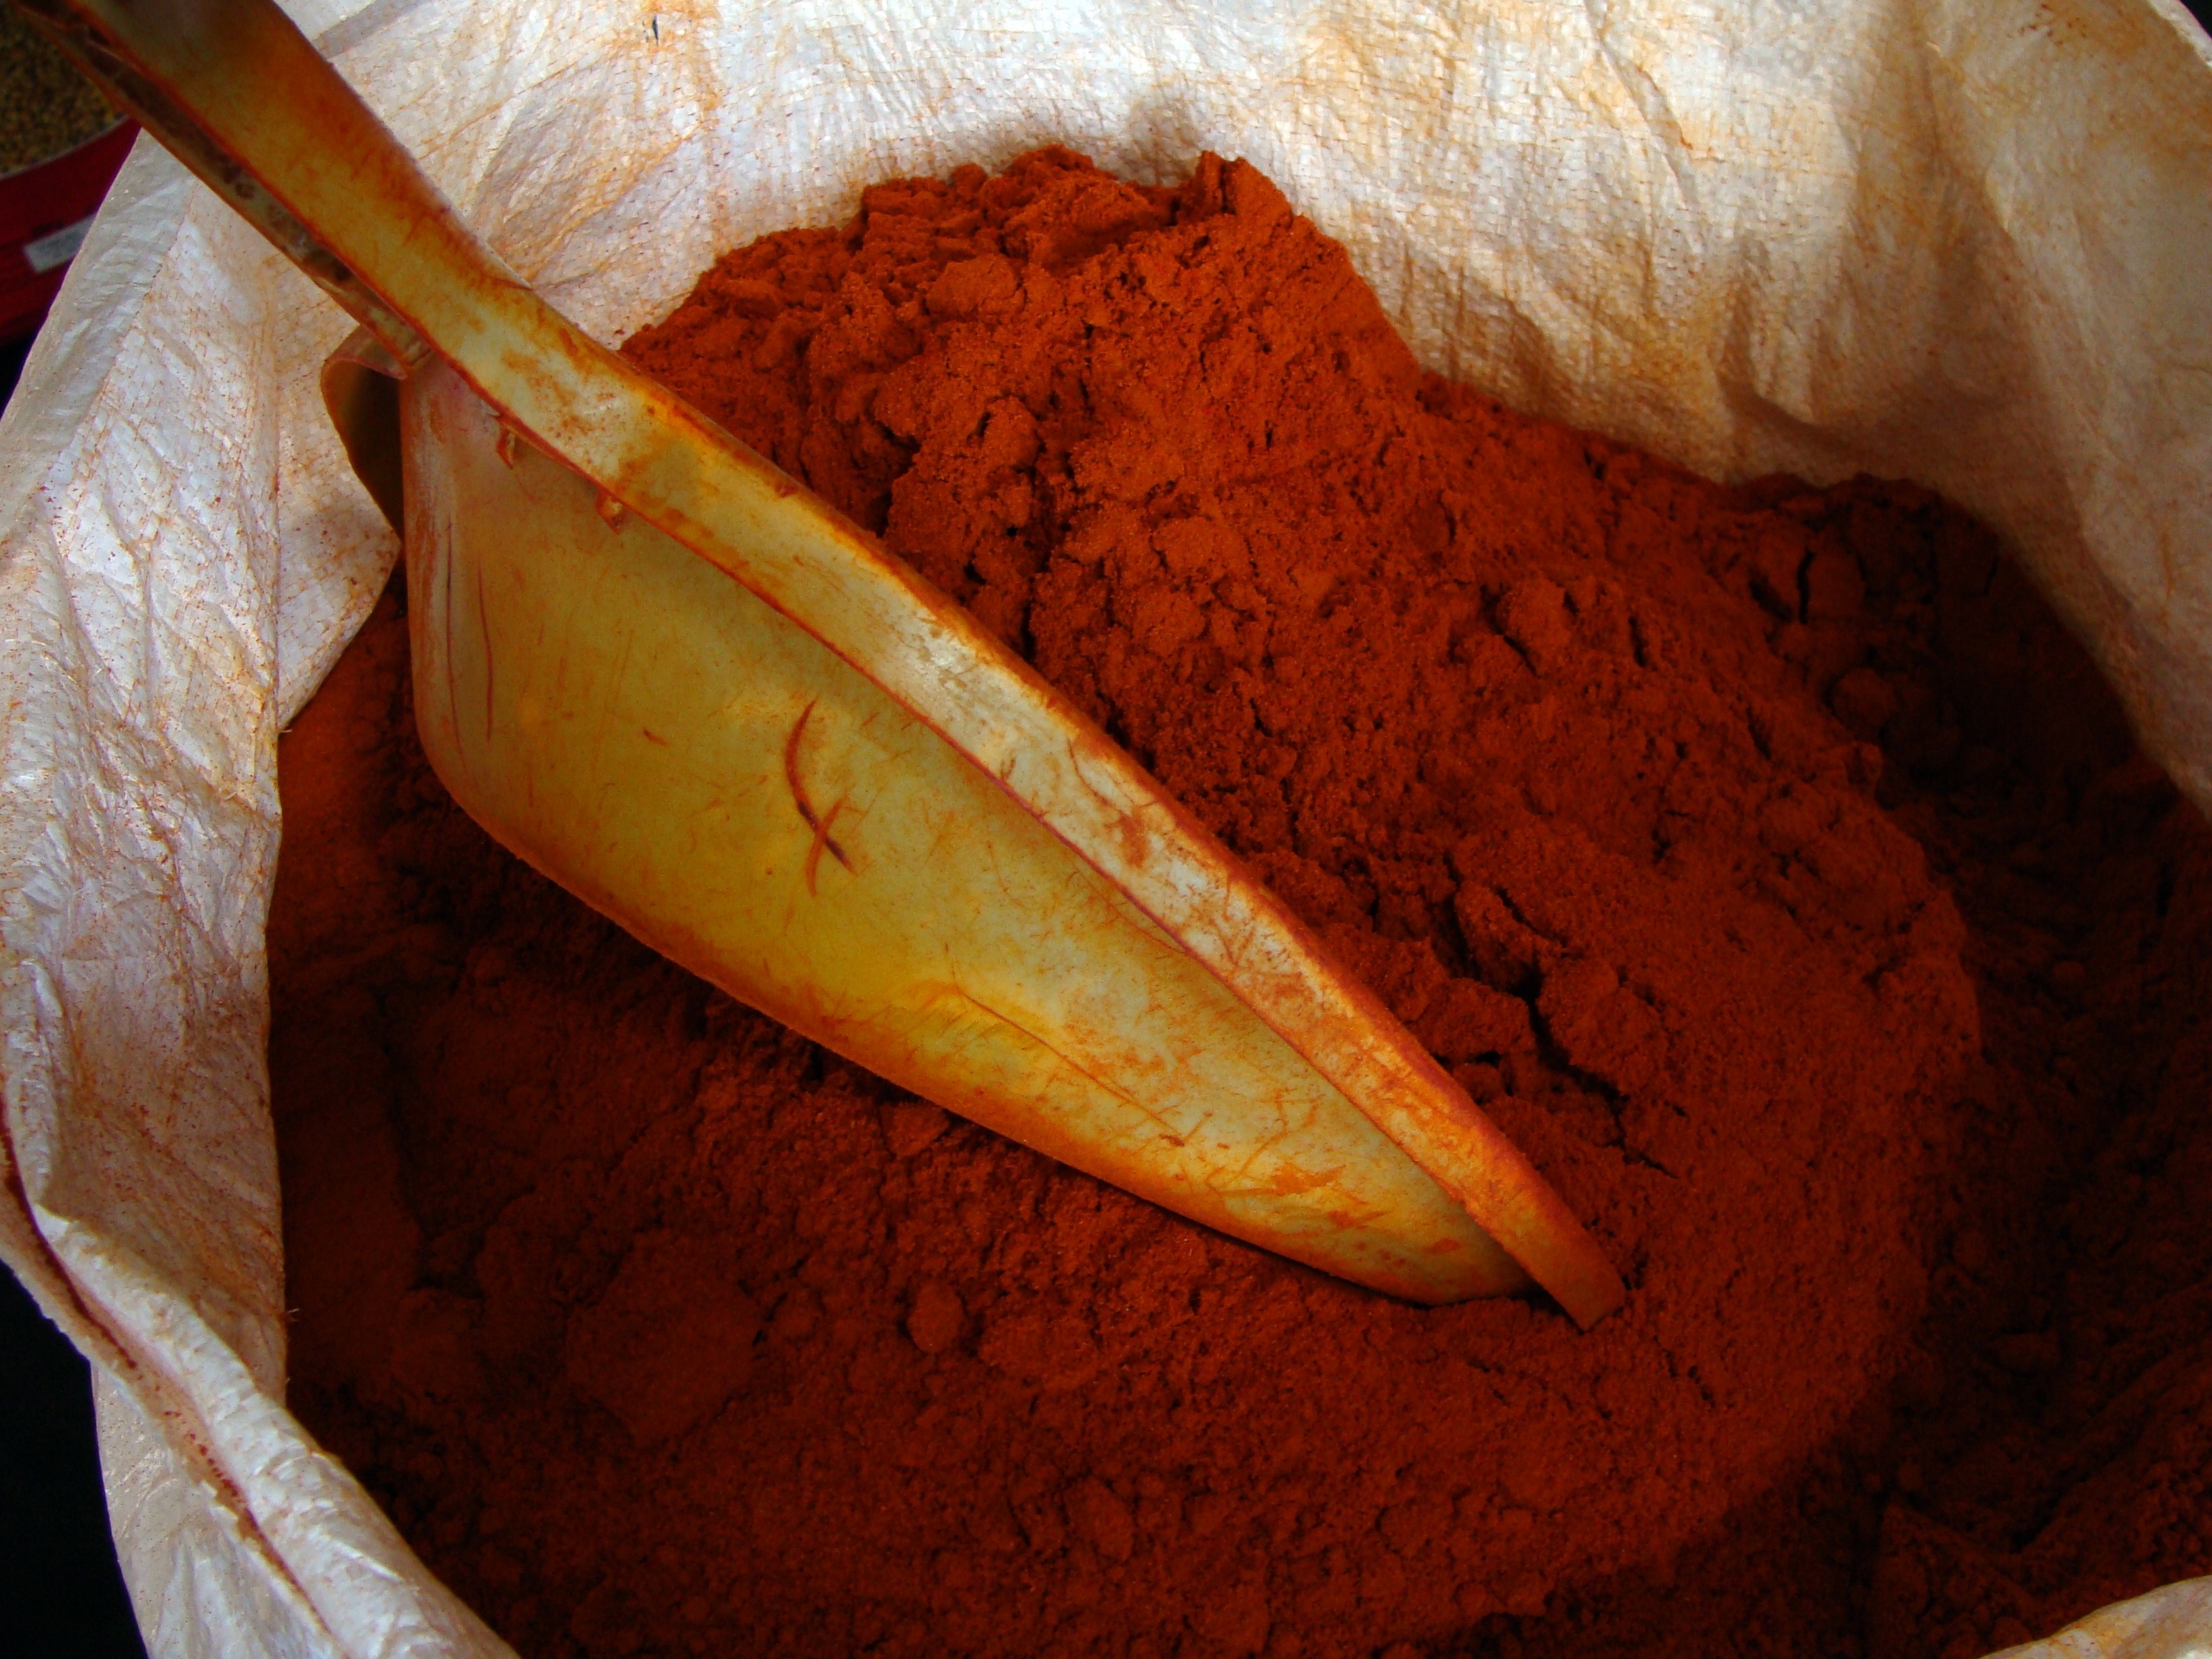
food, red, cooking, produce, colorful, baking, hot, spices, peppers, spicy, foods, carving, ingredients, flavor, chillies, chili pepper, powders, flavours